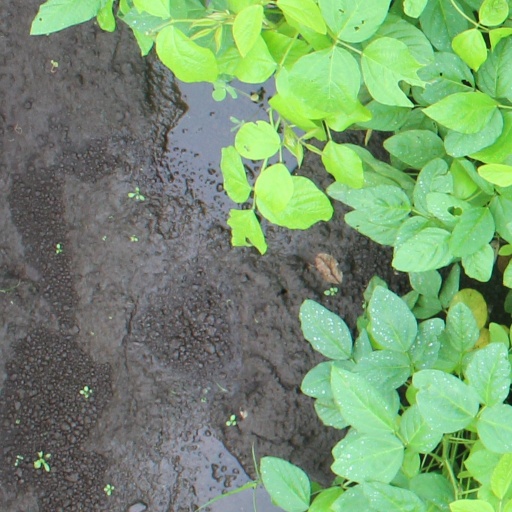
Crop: soybean